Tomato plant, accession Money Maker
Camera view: tilt-top (135 deg); turntable rotation: 180 degrees
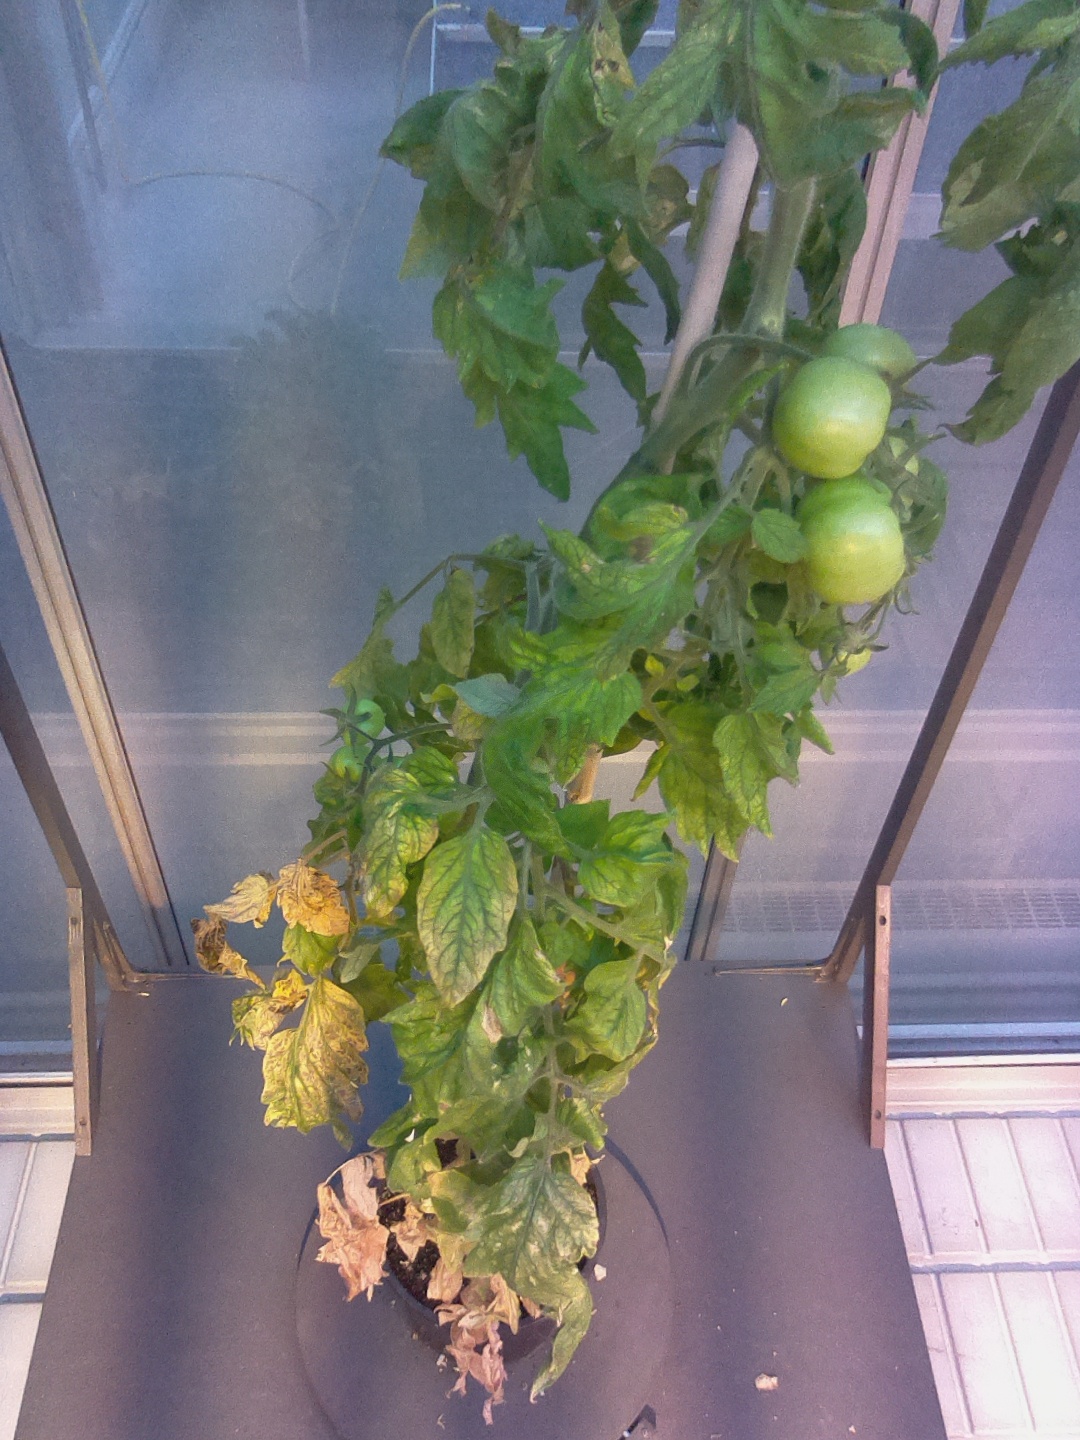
BBCH growth stage 78: 80% -90% of final fruit size